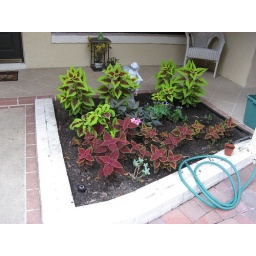
Front flower bed by picture window